Broadmeadows, New Zealand

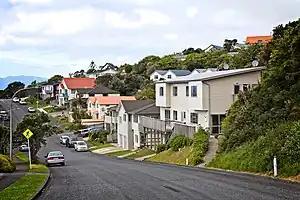

Broadmeadows is a minor western suburb of Wellington, New Zealand. It is located to the north of Khandallah and south of Johnsonville. It is located from the Wellington central business district. Despite its name suggesting that the area was once flat open fields, the suburb was created on steeply sloping hills and features the highest streets within Wellington City with a number of houses located more than 300m above sea level. Broadmeadows has a population of 1,635.